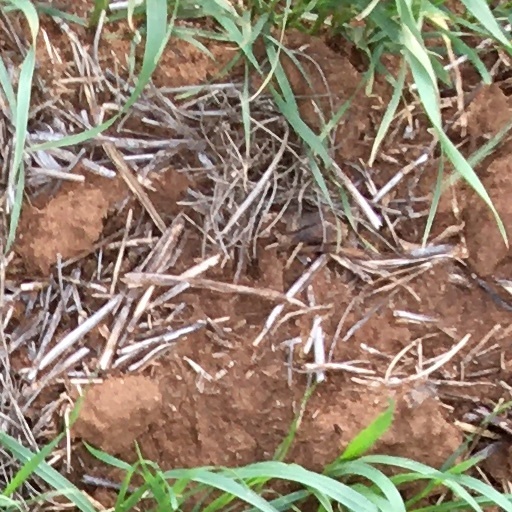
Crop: wheat